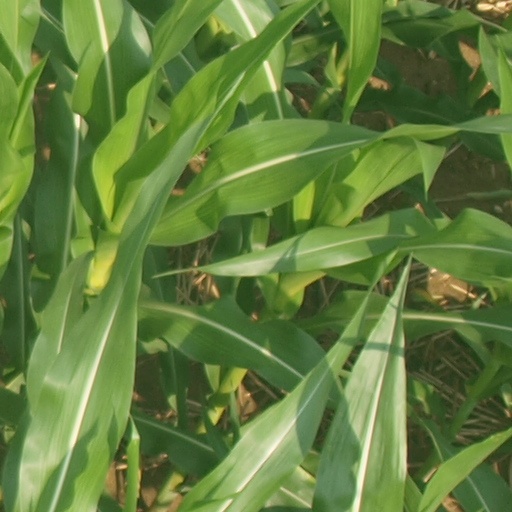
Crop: maize; corn